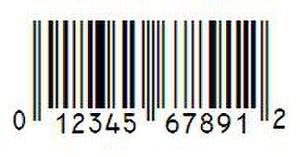
Code UPC
George Joseph Laurer est un ingénieur américain qui a principalement travaillé chez IBM. Il est surtout connu pour la création de standards de code-barres dans les années 1970.